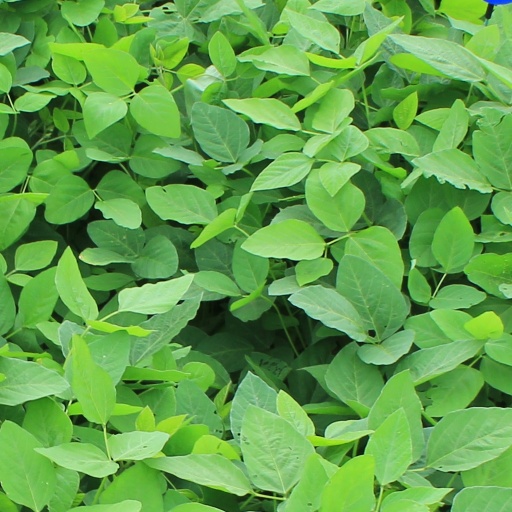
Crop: soybean